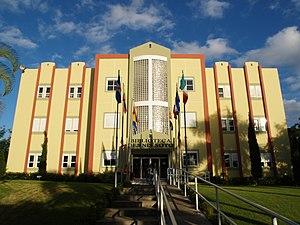
Le système d’éducation de l’Église adventiste du septième jour est le système d’éducation chrétienne le plus important dans le monde après celui de l’Église catholique, avec plus de 1,5 million d’étudiants, 80 000 enseignants, environ 120 centres universitaires, 7 600 écoles secondaires et primaires, opérant dans plus de 150 pays, dûment accrédités par les ministères de l'éducation des pays concernés. Ce système holistique d’éducation démarra au cours des années 1870, mais la première école adventiste fut fondée en 1853. « Le développement des facultés physique, mentale, sociale et spirituelle, la croissance intellectuelle, et le service de l’humanité, sont les valeurs principales des aspects essentiels de la philosophie adventiste de l’éducation ».
L’université adventiste des Antilles --- en espagnol, Universidad Adventista de las Antillas ou UAA --- est une université adventiste, située à Mayagüez à Porto Rico.